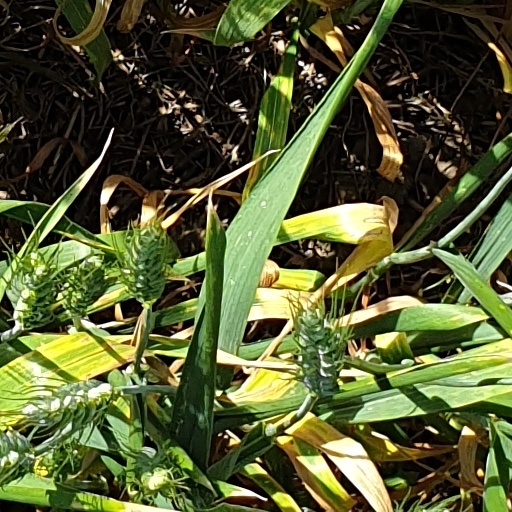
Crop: wheat